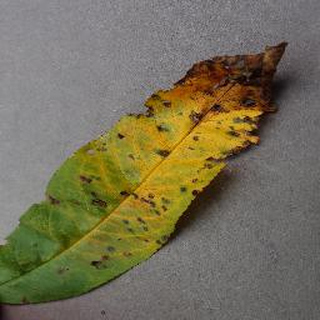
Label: peach_bacterial_spot